TNNT3

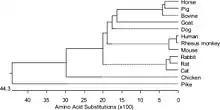

TNNT3 gene evolved as one of the three TnT isoform genes in vertebrates. Each of the TnT isoform genes is linked to an upstream troponin I (TnI, one of the other two subunits of the troponin complex) isoform gene, and fsTnT is linked with fsTnI genes (Fig. 1). Sequence homology and protein epitope allosteric similarity data suggest that TnT gene was originated by duplication of a TnI-like ancestor gene and fsTnT was the first TnT emerged. Whereas significantly diverged from the slow skeletal muscle TnT (ssTnT encoded by TNNT1) and cardiac TnT (cTnT encoded by TNNT2), Structure of fsTnT is conserved among vertebrate species (Fig. 2), reflecting specialized functional features of the different muscle fiber types.